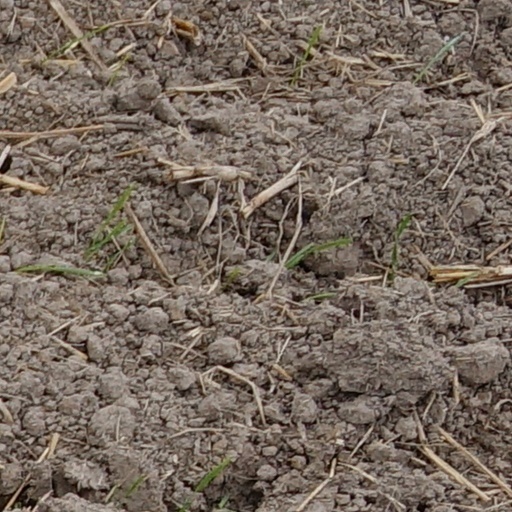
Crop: wheat